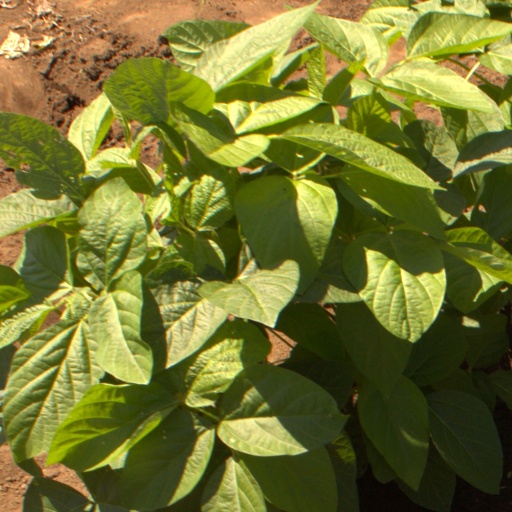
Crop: soybean